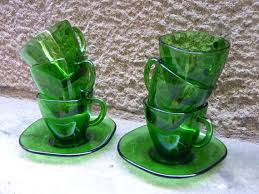
Label: glass